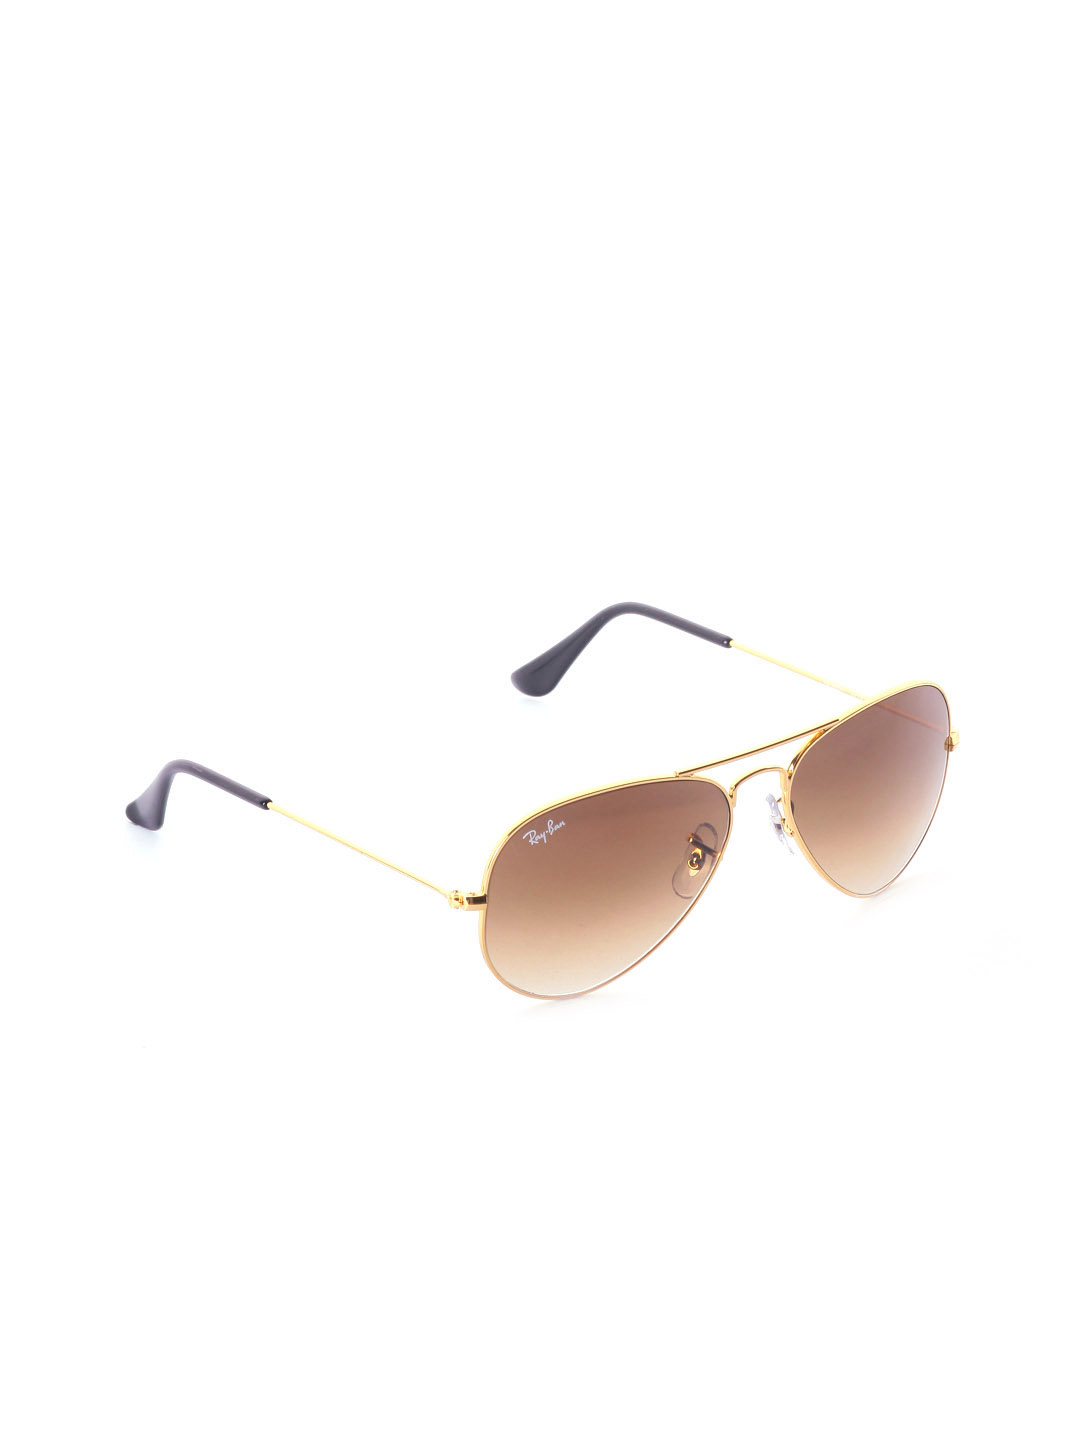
Ray-Ban Men Aviator Gold Sunglasses
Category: Accessories / Eyewear / Sunglasses
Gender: Men
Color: Gold
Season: Winter 2016
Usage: Casual